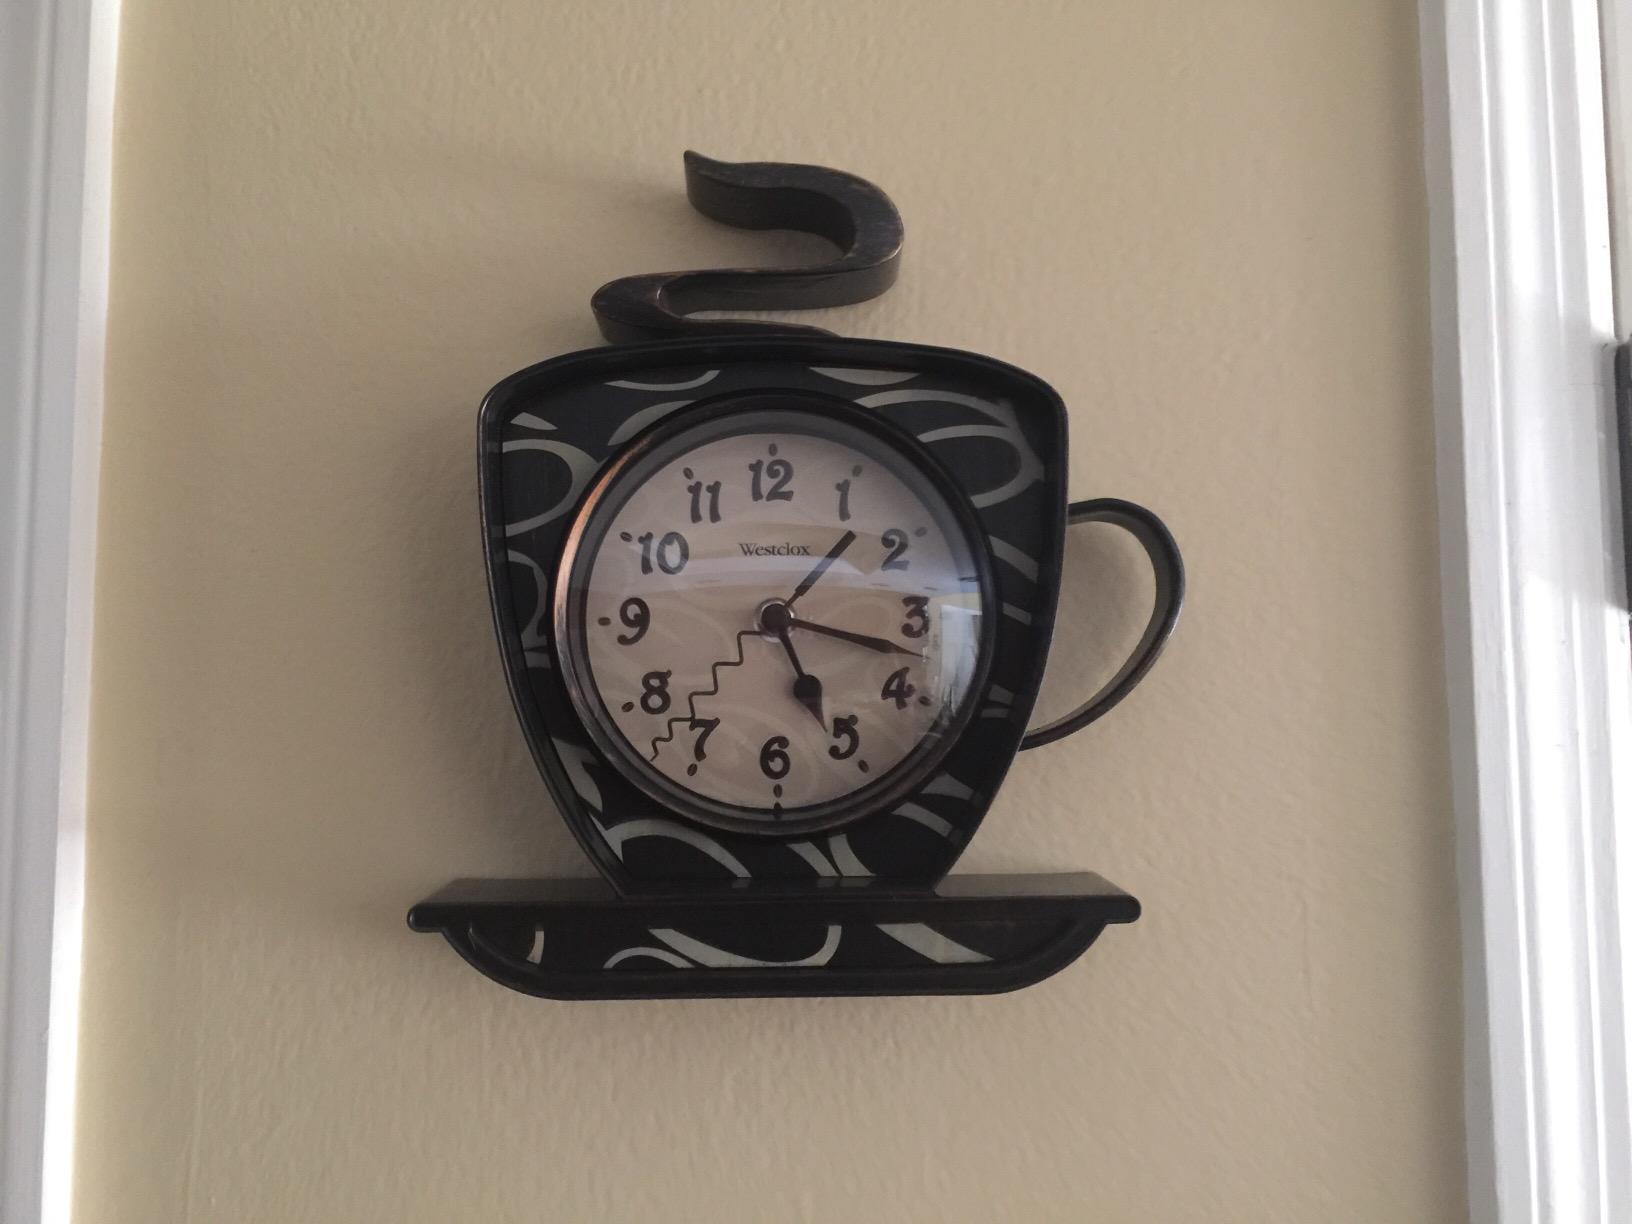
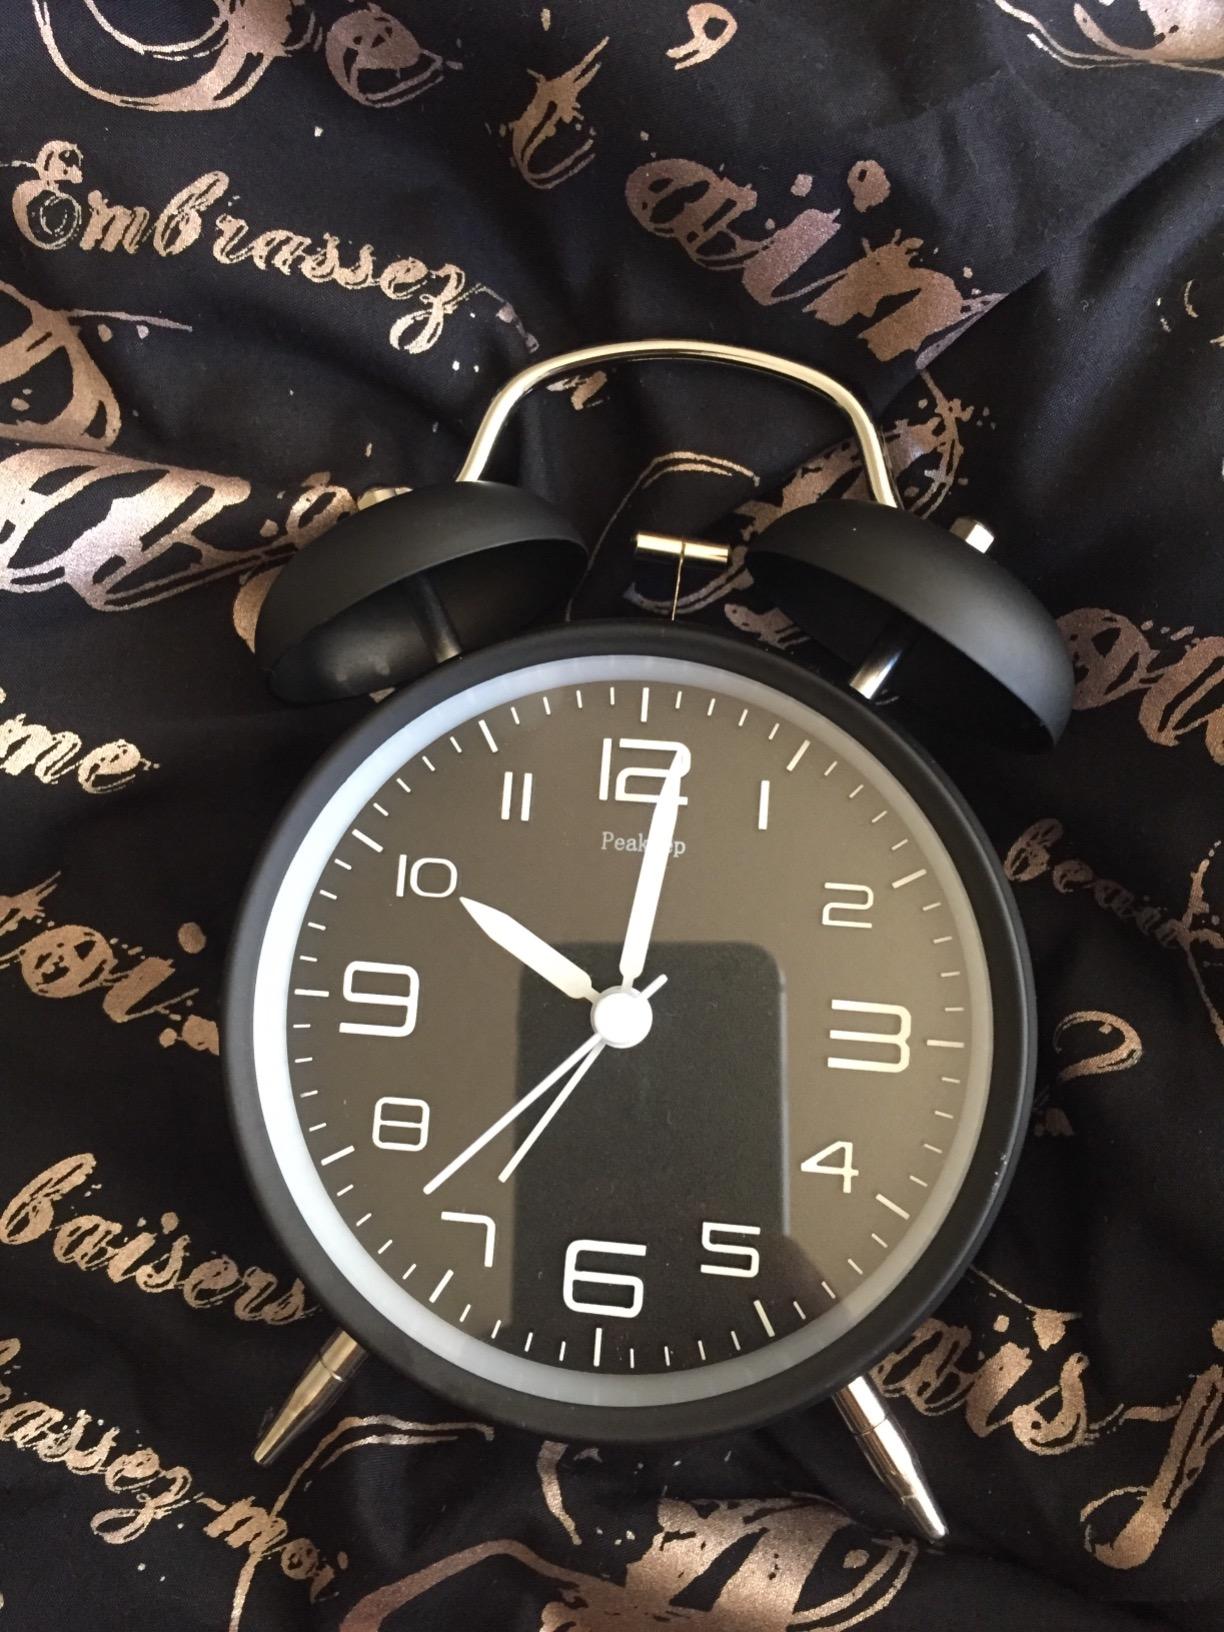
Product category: clock
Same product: no